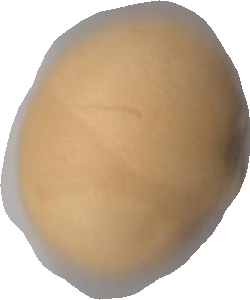
Variety: Dega